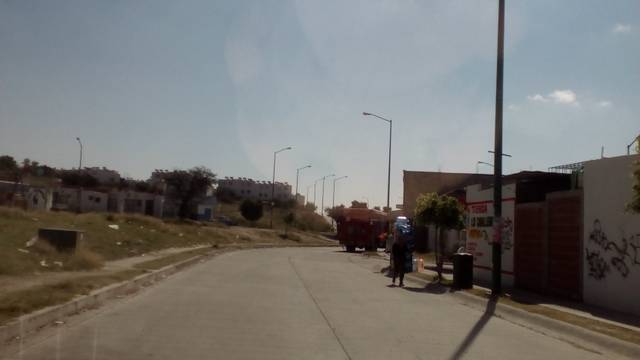
Region: Mexico
Coordinates: 21.19, -101.765